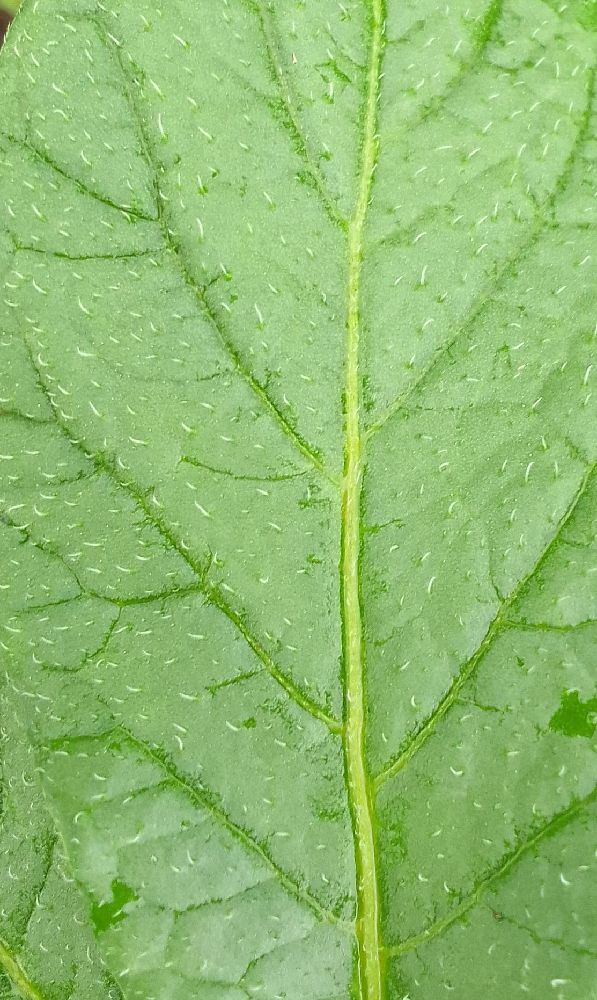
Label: Healthy